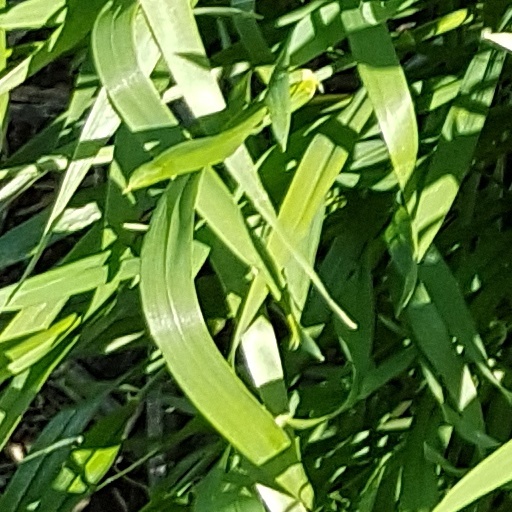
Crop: wheat